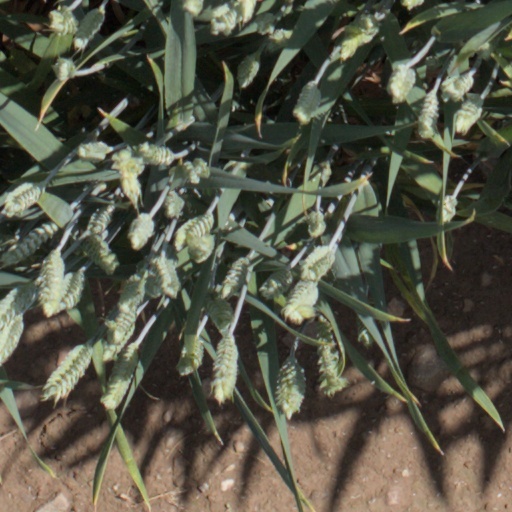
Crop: wheat